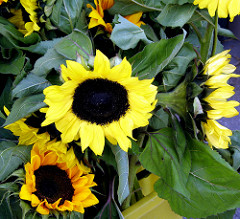
Flower: sunflower